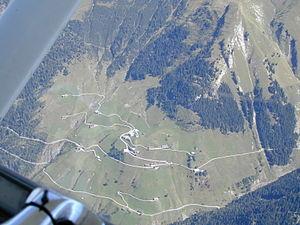
Kaisers est une commune autrichienne du district de Reutte dans le Tyrol.